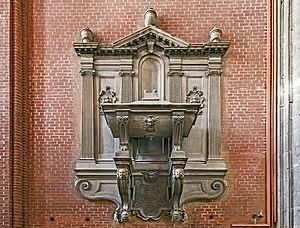
La basilique des Saints Jean et Paul est l'un des édifices médiévaux religieux les plus imposants de Venise. Il fait figure de Panthéon de la Sérénissime en raison du grand nombre de doges et d’autres personnages importants qui y furent enterrés à partir du XIIIᵉ siècle. L’église est située sur le campo du même nom dans le sestiere de Castello.
Alessandro Vittoria est un sculpteur maniériste de l'école vénitienne, « l'un des principaux représentants du style classique vénitien ».